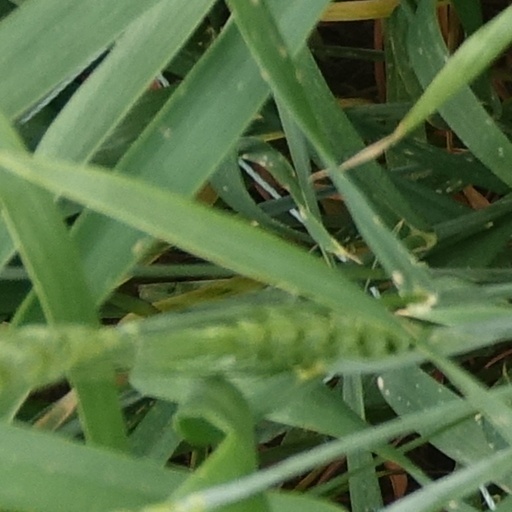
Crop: wheat